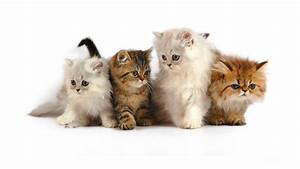
Label: gatto